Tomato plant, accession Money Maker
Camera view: bottom (45 deg); turntable rotation: 0 degrees
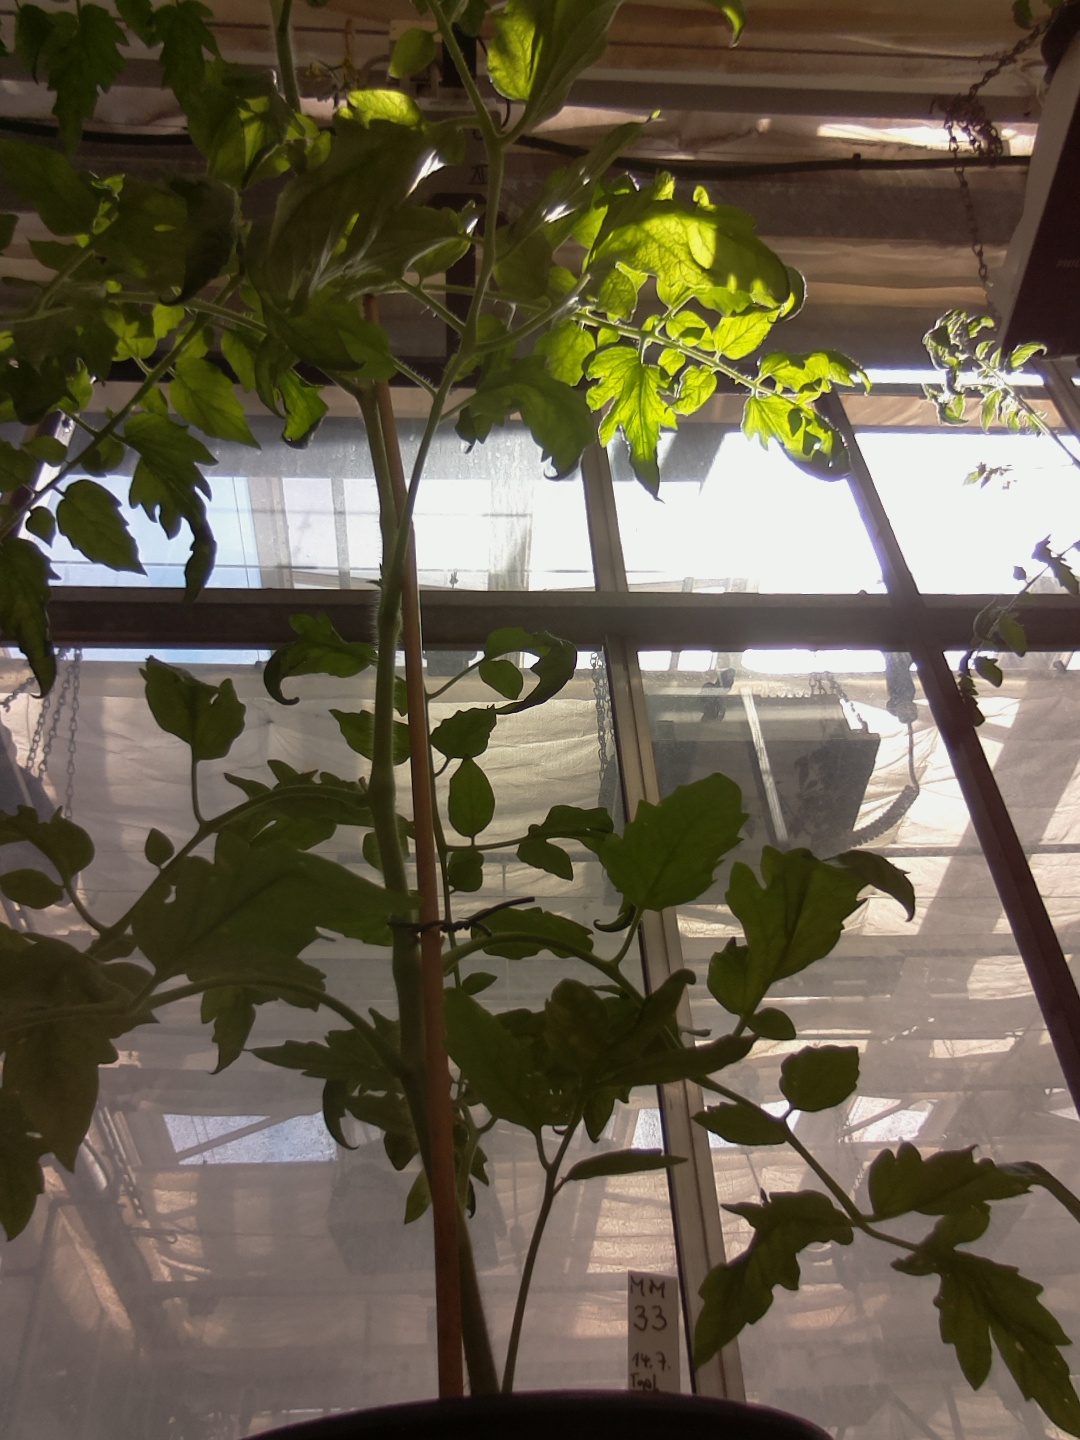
BBCH growth stage 61: 10%-20% of flowers open